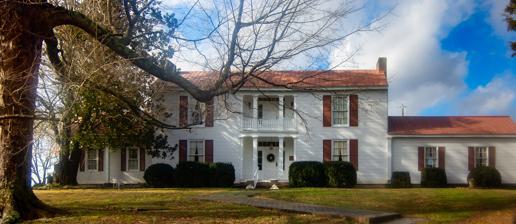
Building: Cornsilk (Cross Plains, Tennessee)
Country: United States of America
Year built: 1850
Historic house in Tennessee, United States United States historic place Cornsilk U.S. National Register of Historic Places Cornsilk Interactive map showing the location of Cornsilk Nearest city Cross Plains, Tennessee Coordinates 36°38′06″N 86°37′54″W / 36.63500°N 86.63167°W / 36.63500; -86.63167 ( Cornsilk ) Area 7 acres (2.8 ha) Built 1850 ( 1850 ) Architectural style Tennessee Vernacular NRHP reference No. 74002266 Added to NRHP January 11, 1974 Cornsilk is a historic house in Cross Plains, Tennessee , United States. It was built circa 1850 for Thomas Stringer. In the 1930s, it was acquired by author Andrew Nelson Lytle , who renamed it "for his ancestral home in Alabama." The house was designed in the Tennessee Vernacular architectural style. It has been listed on the National Register of Historic Places since January 11, 1974. References